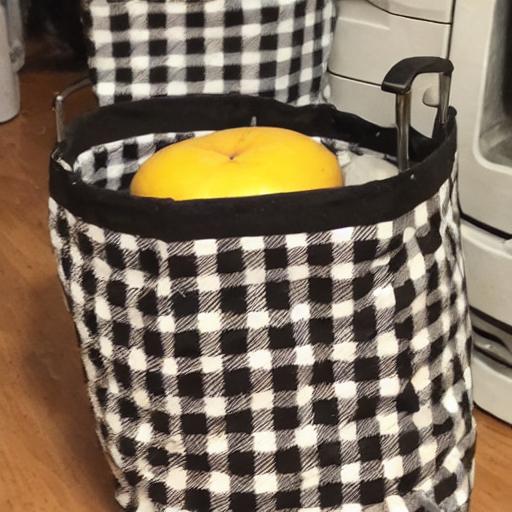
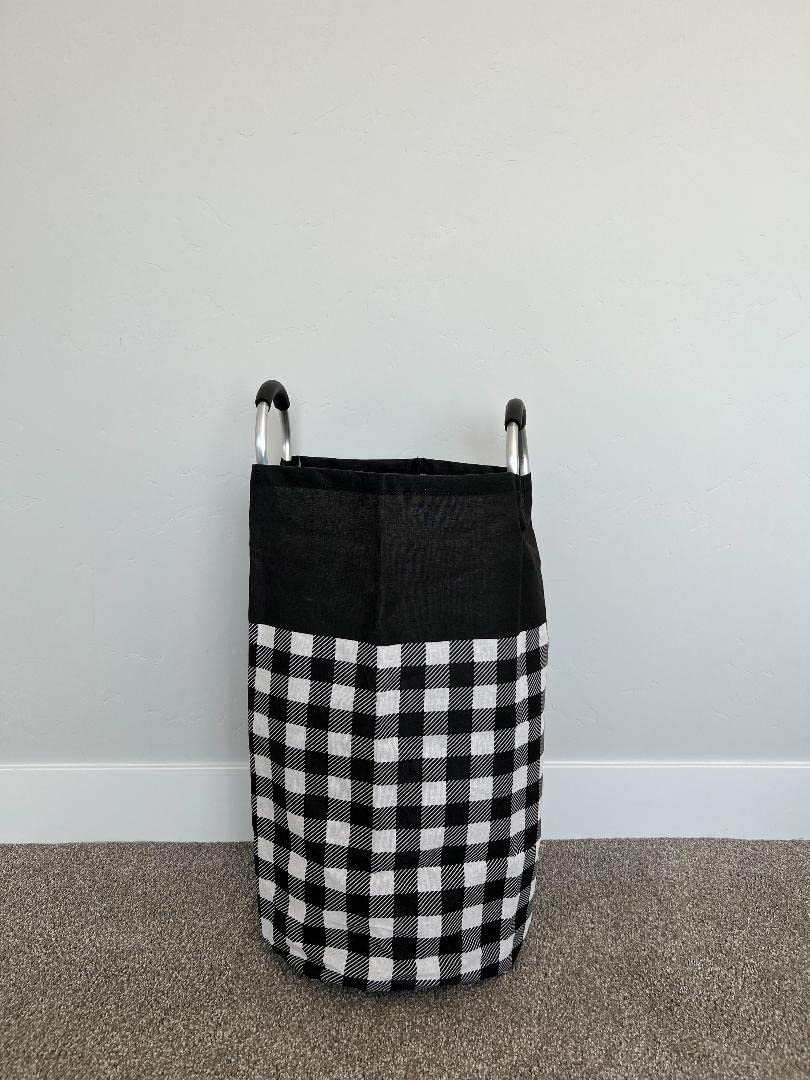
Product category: items_hamper
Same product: no